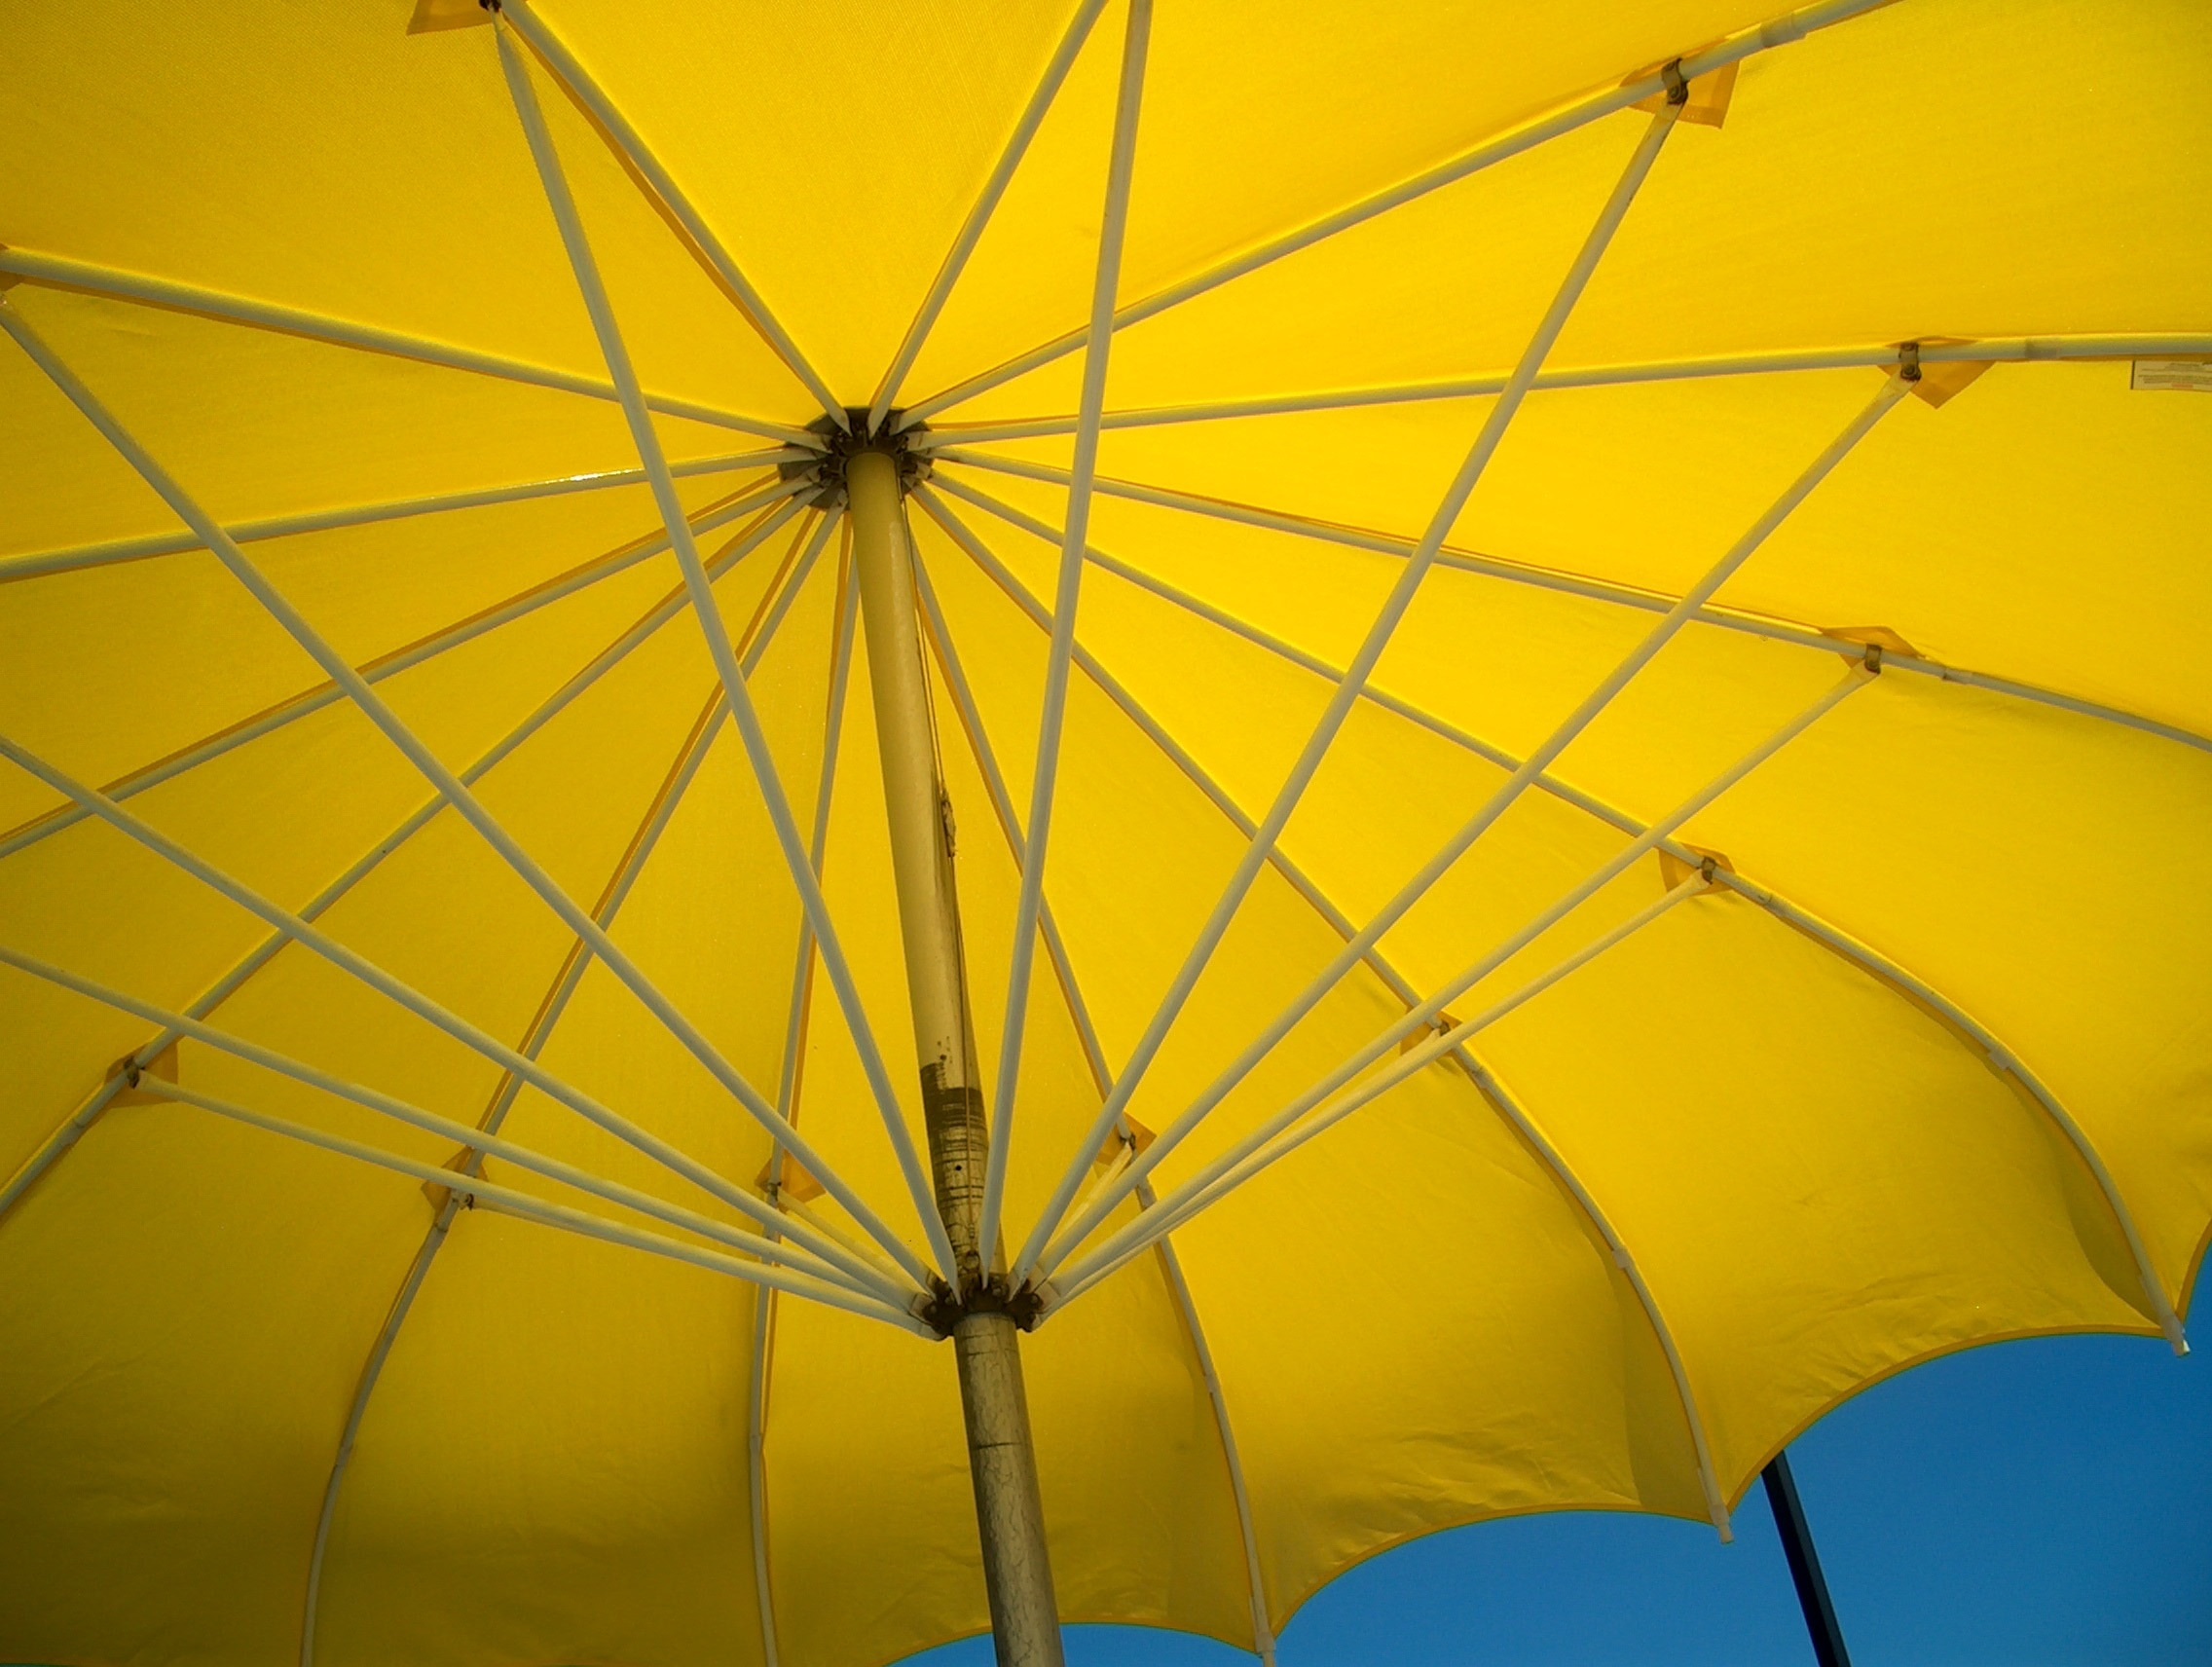
open, wing, sky, sun, wheel, sunlight, rain, shade, line, umbrella, weather, colorful, yellow, security, circle, bright, symmetry, style, parasol, protection, sunshade, atmosphere of earth, fashion accessory, yellow umbrella